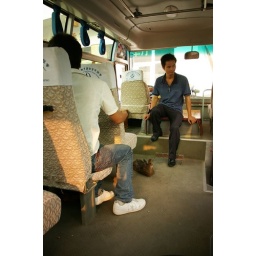
that's my duck in a bus